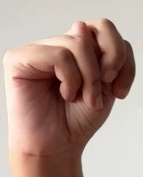
ASL sign: N